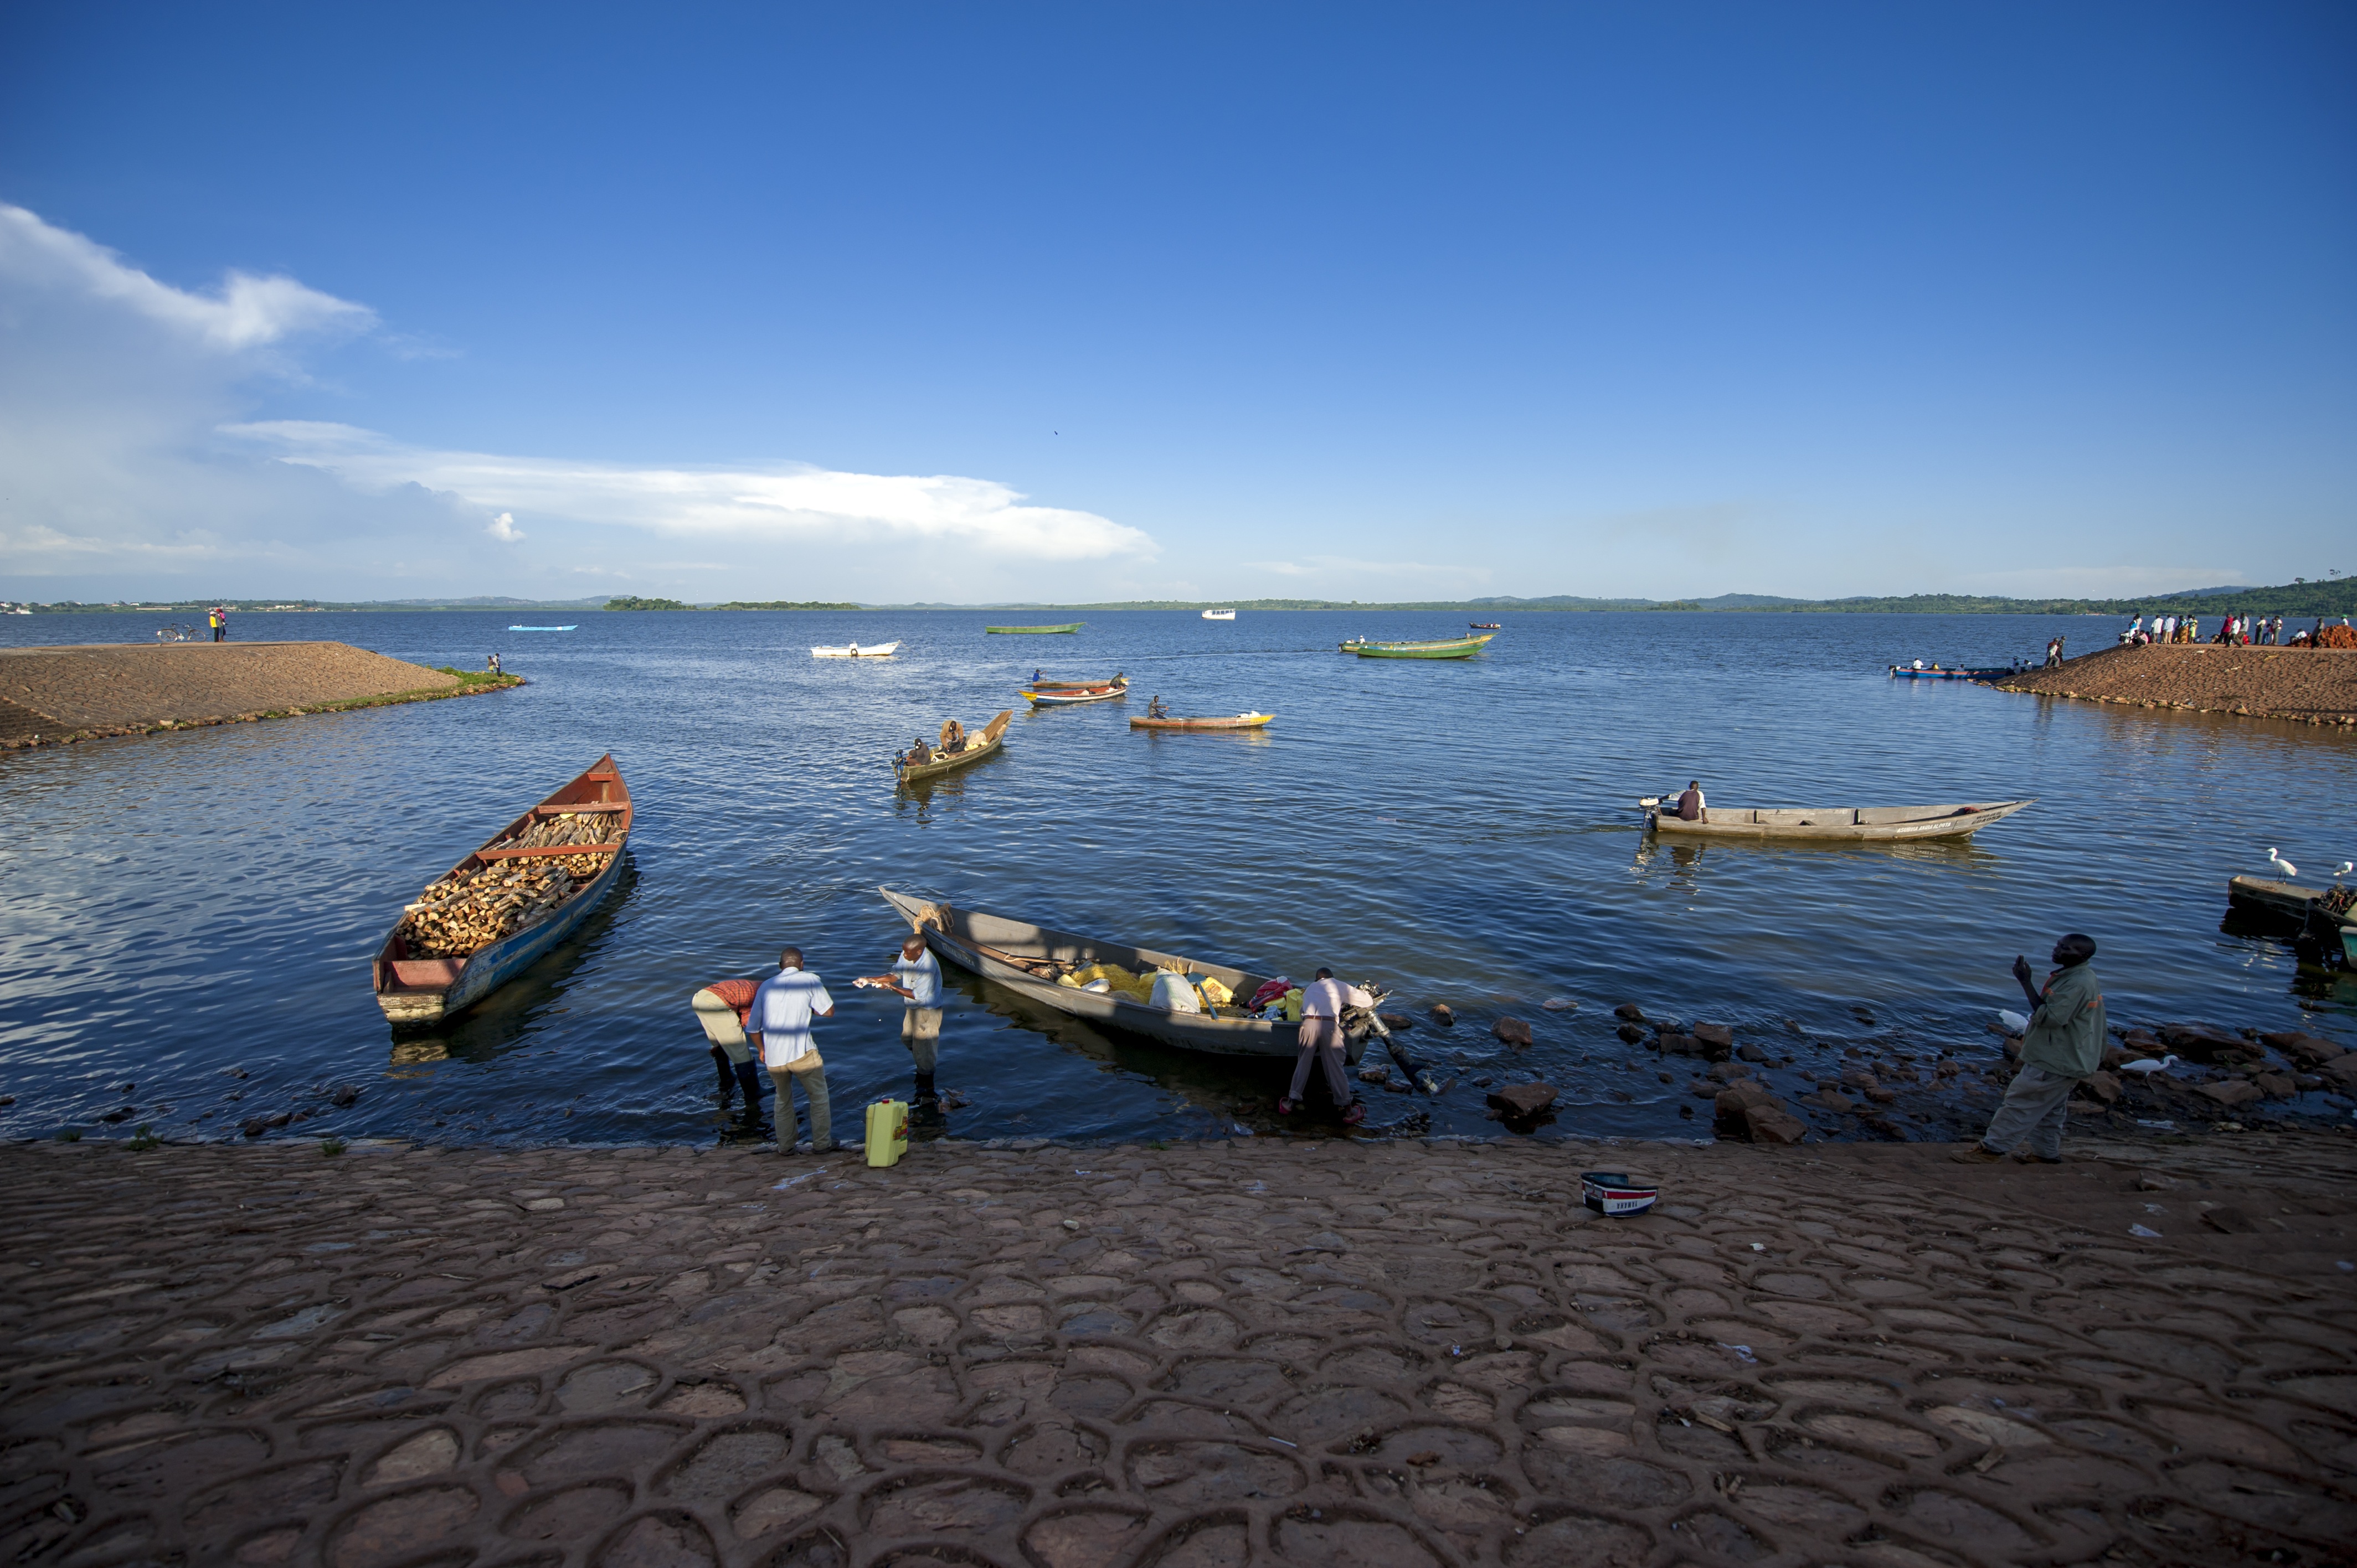
beach, sea, coast, water, ocean, horizon, boat, sunlight, morning, shore, wave, lake, vacation, travel, dusk, environment, cove, vehicle, africa, calm, bay, body of water, blue sky, boating, boats, fishermen, uganda, lake victoria, ggaba landing site